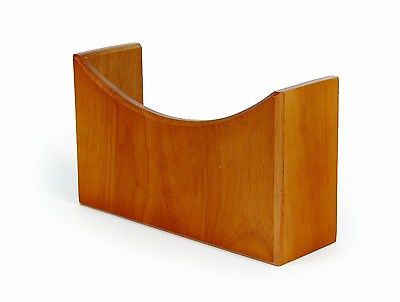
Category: cabinet